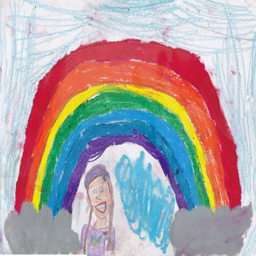
a wonderful drawing of person made by person !